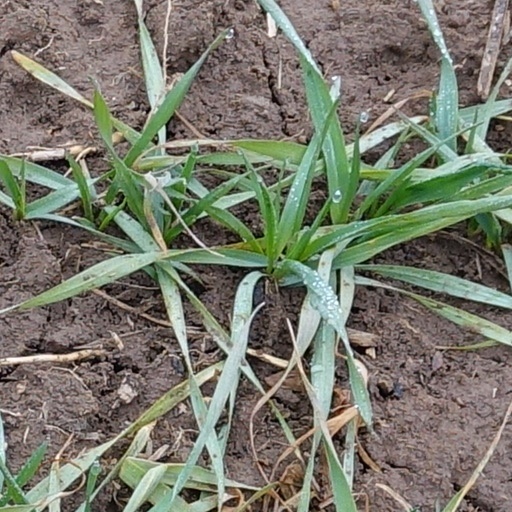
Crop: wheat